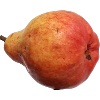
Label: Pear Red 1